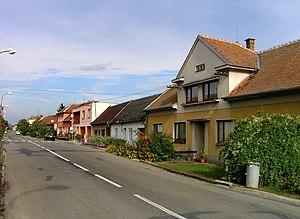
Brumovice est une commune du district de Břeclav, dans la région de Moravie-du-Sud, en République tchèque. Sa population s'élevait à 971 habitants en 2018.